Egg decorating in Slavic culture

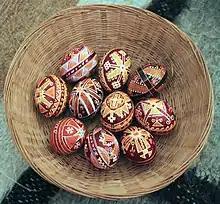
A basket full of Ukrainian Hutsul pysanky

In Ukraine, pysanky are typically made to be given to family members and respected outsiders. To give a pysanka is to give a symbolic gift of life, which is why the egg must remain whole. Furthermore, the design, a combination of the motifs and colors on a traditional folk pysanka, has a deep, symbolic meaning. Traditionally, a pysanka given with its symbolic meaning in mind, be it wishes of protection, fecundity, or love. Typically, pysanky were displayed prominently in a public room of the house.